History of Canadian currencies

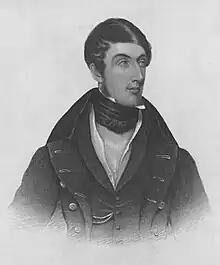
Governor General Lord Sydenham, who proposed a central bank and provincial notes

The two major fur-trading companies, the Hudson's Bay Company and the North West Company also issued trade tokens, which were used in their extensive trading networks. The Hudson's Bay Company tokens were based on the "Made beaver" pelts which had been used as a medium of exchange.